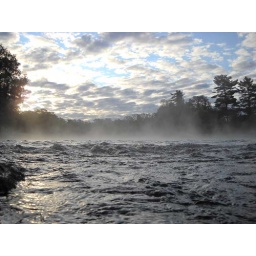
Mississippi river Mist over rushing water